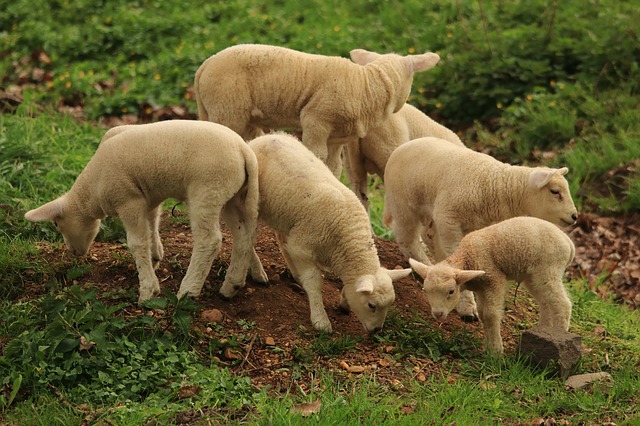
Label: sheep